Giovanni Ferrofino

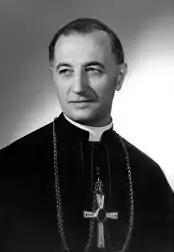
Giovanni Ferrofino

Giovanni Ferrofino (24 February 1912 – 20 December 2010) was an Italian Archbishop of the Roman Catholic Church.